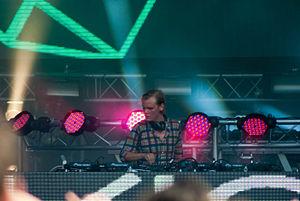
Levels est une chanson du DJ et producteur house suédois Avicii. Sortie le 28 octobre 2011, la chanson est écrite par Avicii et Ash Pournouri. La musique contient un sample gospel de 1962 inspirée de Something's Got a Hold on Me d'Etta James. Levels a inspiré le rappeur américain Flo Rida pour son single Good Feeling. Le single atteint la 1ʳᵉ place des ventes dans le pays d'origine d'Avicii, devenant ainsi le premier nᵒ 1 du Dj. Levels atteint le top 10 en Autriche, en Belgique au Danemark, en Allemagne, en Irlande, aux Pays-Bas, en Norvège et au Royaume-Uni. Le clip vidéo est en ligne sur YouTube le 29 novembre 2011.